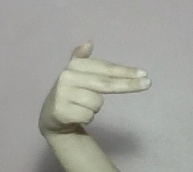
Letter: ghain